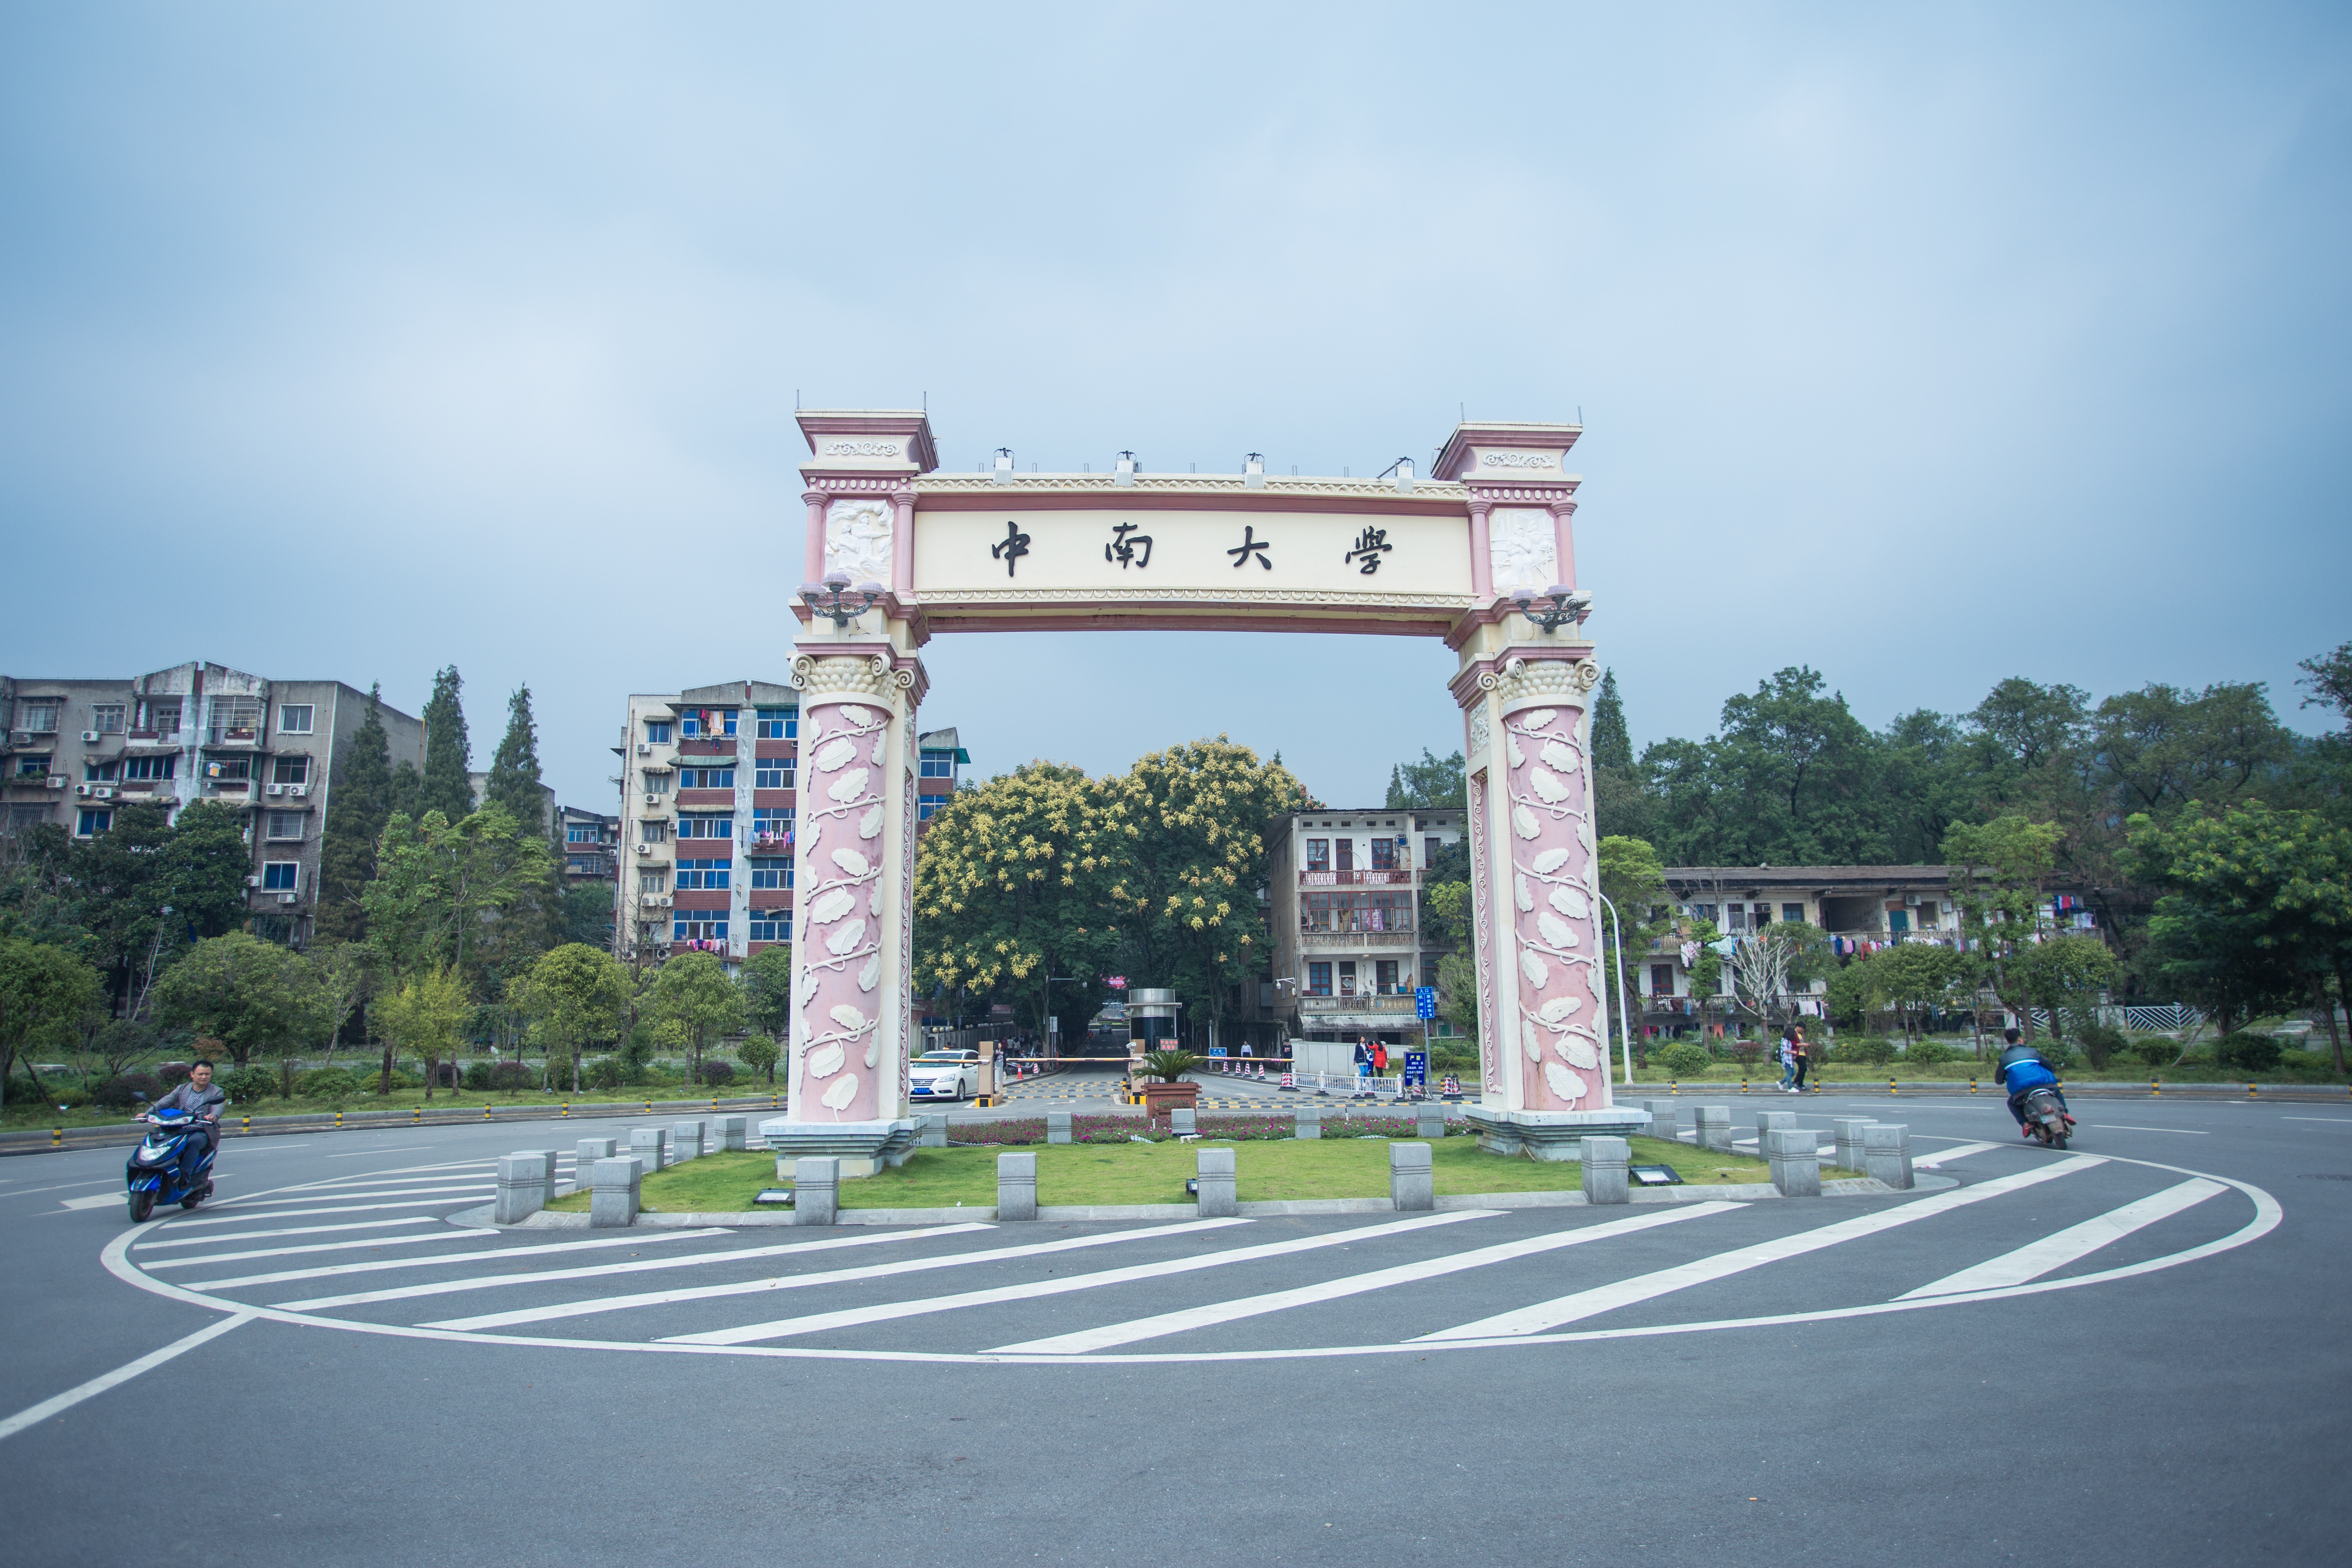
architecture, structure, road, highway, city, downtown, arch, plaza, landmark, stadium, tower block, public transport, school, town square, old school, metropolitan area, central south university